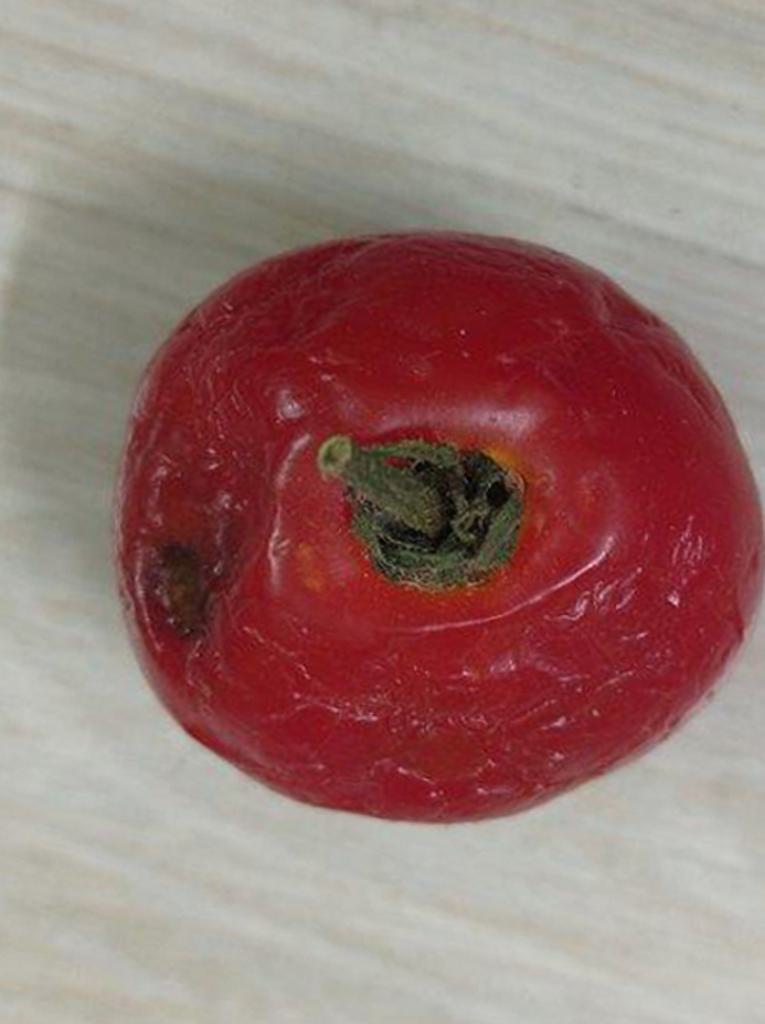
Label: Rotten